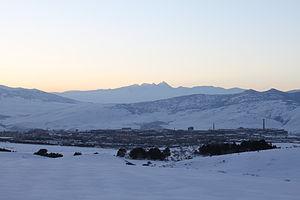
Charentsavan ou Tcharentsavan, est une ville arménienne située dans le marz de Kotayk. Elle compte 24 806 habitants en 2008. La ville a été fondée en 1948 et est essentiellement industrielle ; son nom lui vient du poète Yéghiché Tcharents. Elle est située sur la rive gauche de la Hrazdan, à 38 km d'Erevan.